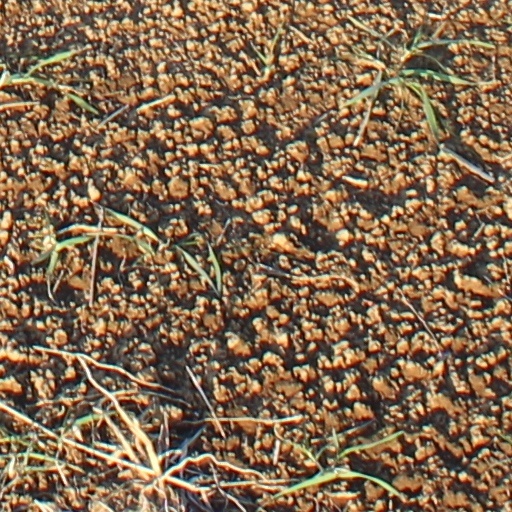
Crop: wheat